Panhandle culture

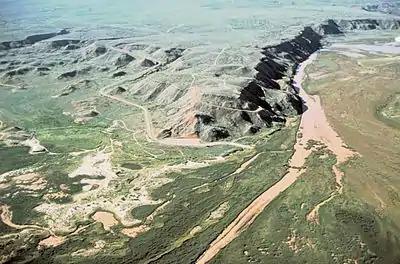
The Canadian River and the Alibates Flint Quarries National Monument. The Antelope Creek People lived mostly on terraces overlooking the river or in side canyons with springs.

Panhandle culture is a prehistoric culture of the southern High Plains during the Middle Ceramic Period from AD 1200 to 1400. Panhandle sites are primarily in the panhandle and west central Oklahoma and the northern half of the Texas panhandle.